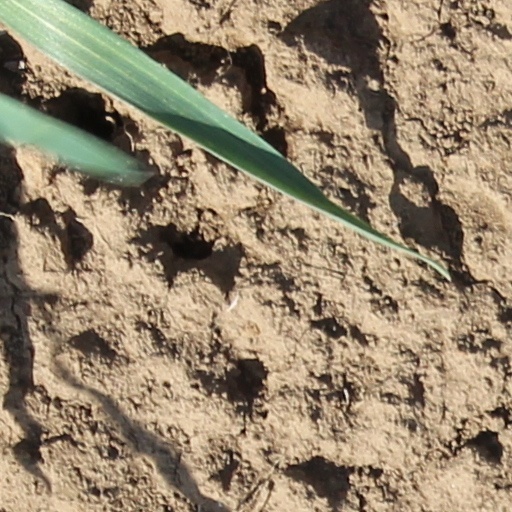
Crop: wheat